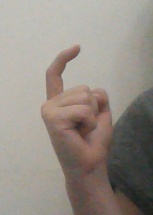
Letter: ra